Mats Gustafsson

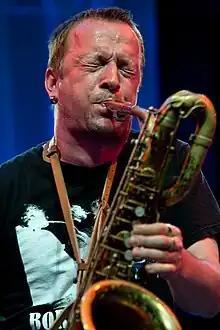
Mats Gustafsson in concert, 2010

Mats Olof Gustafsson (born 29 October 1964) is a Swedish free jazz saxophone player.